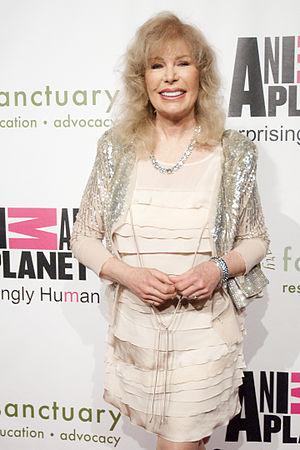
Loretta Swit est une actrice américaine, née le 4 novembre 1937 à Passaic.